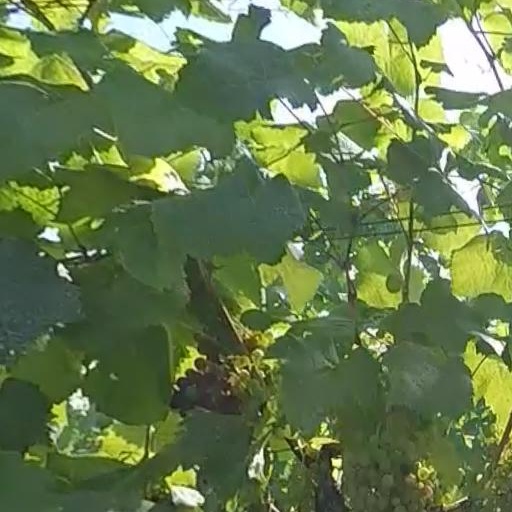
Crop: grape